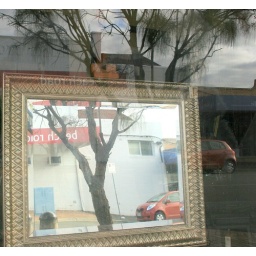
An attempt to record the reflection in a mirror in a shop window plus the reflection of the same area on the window glass.